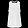
Label: T - shirt / top